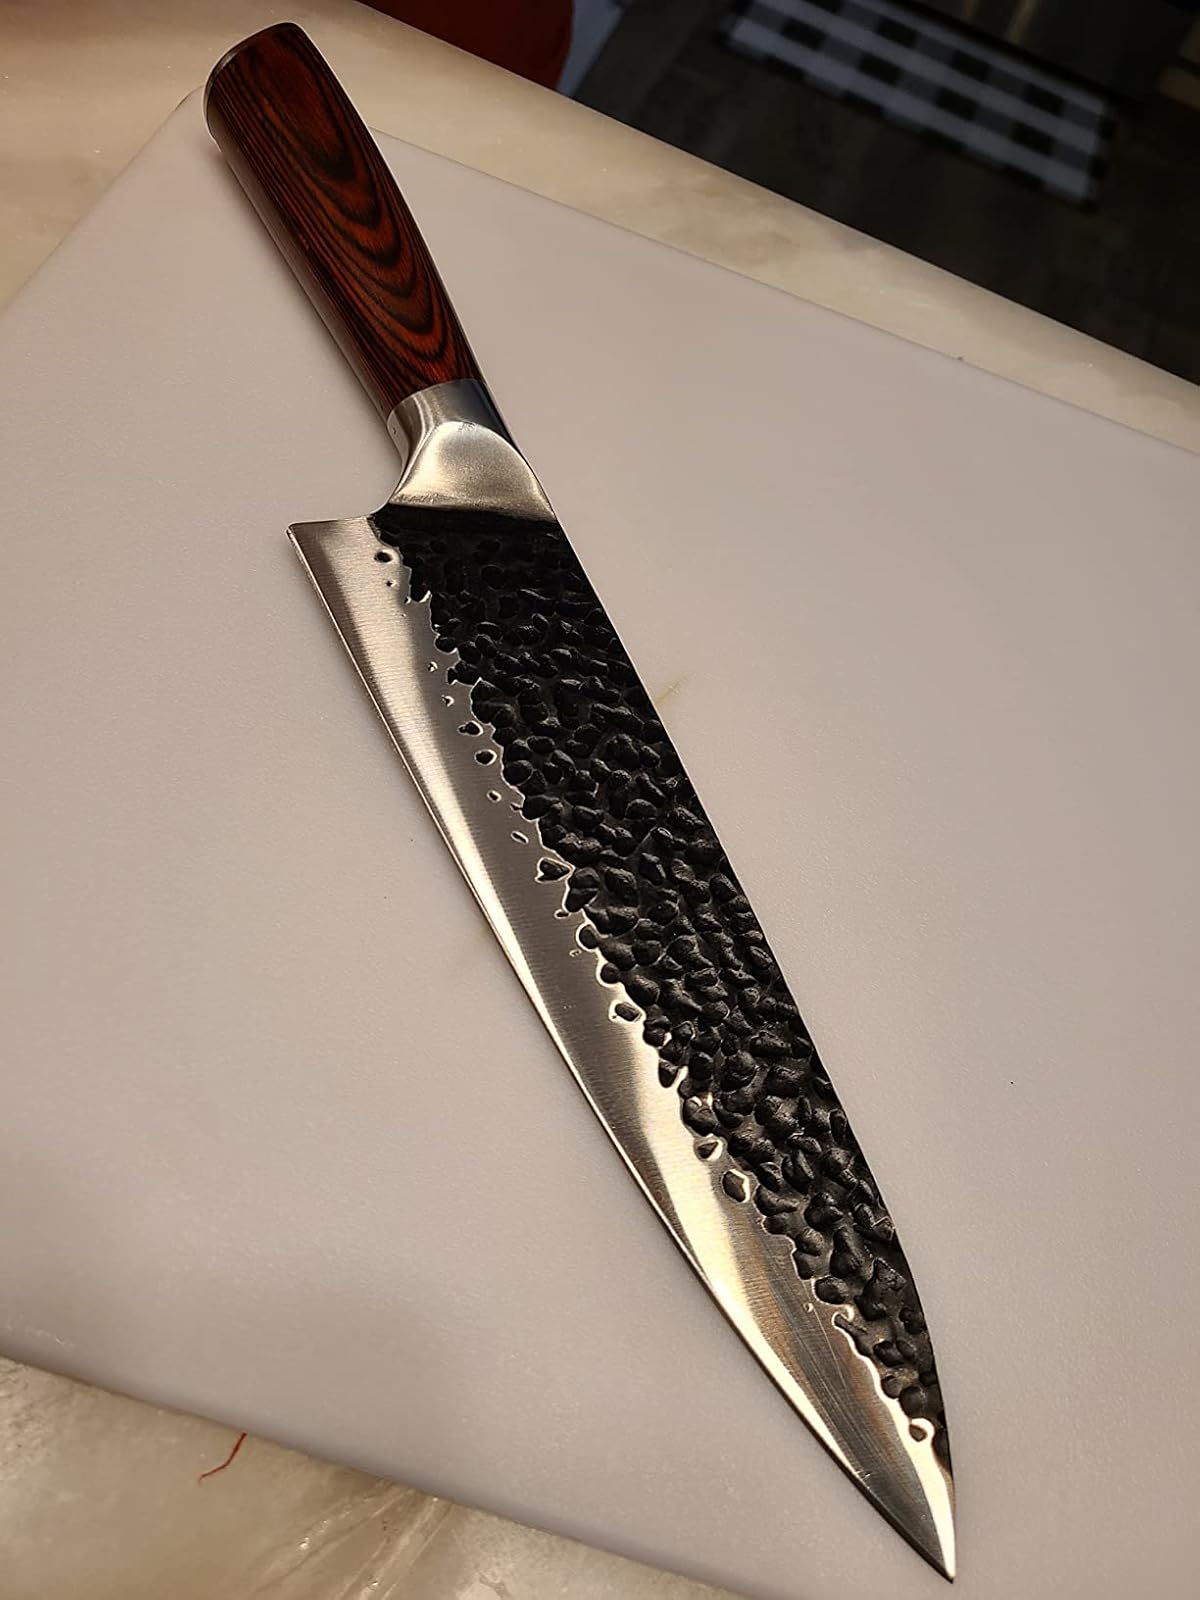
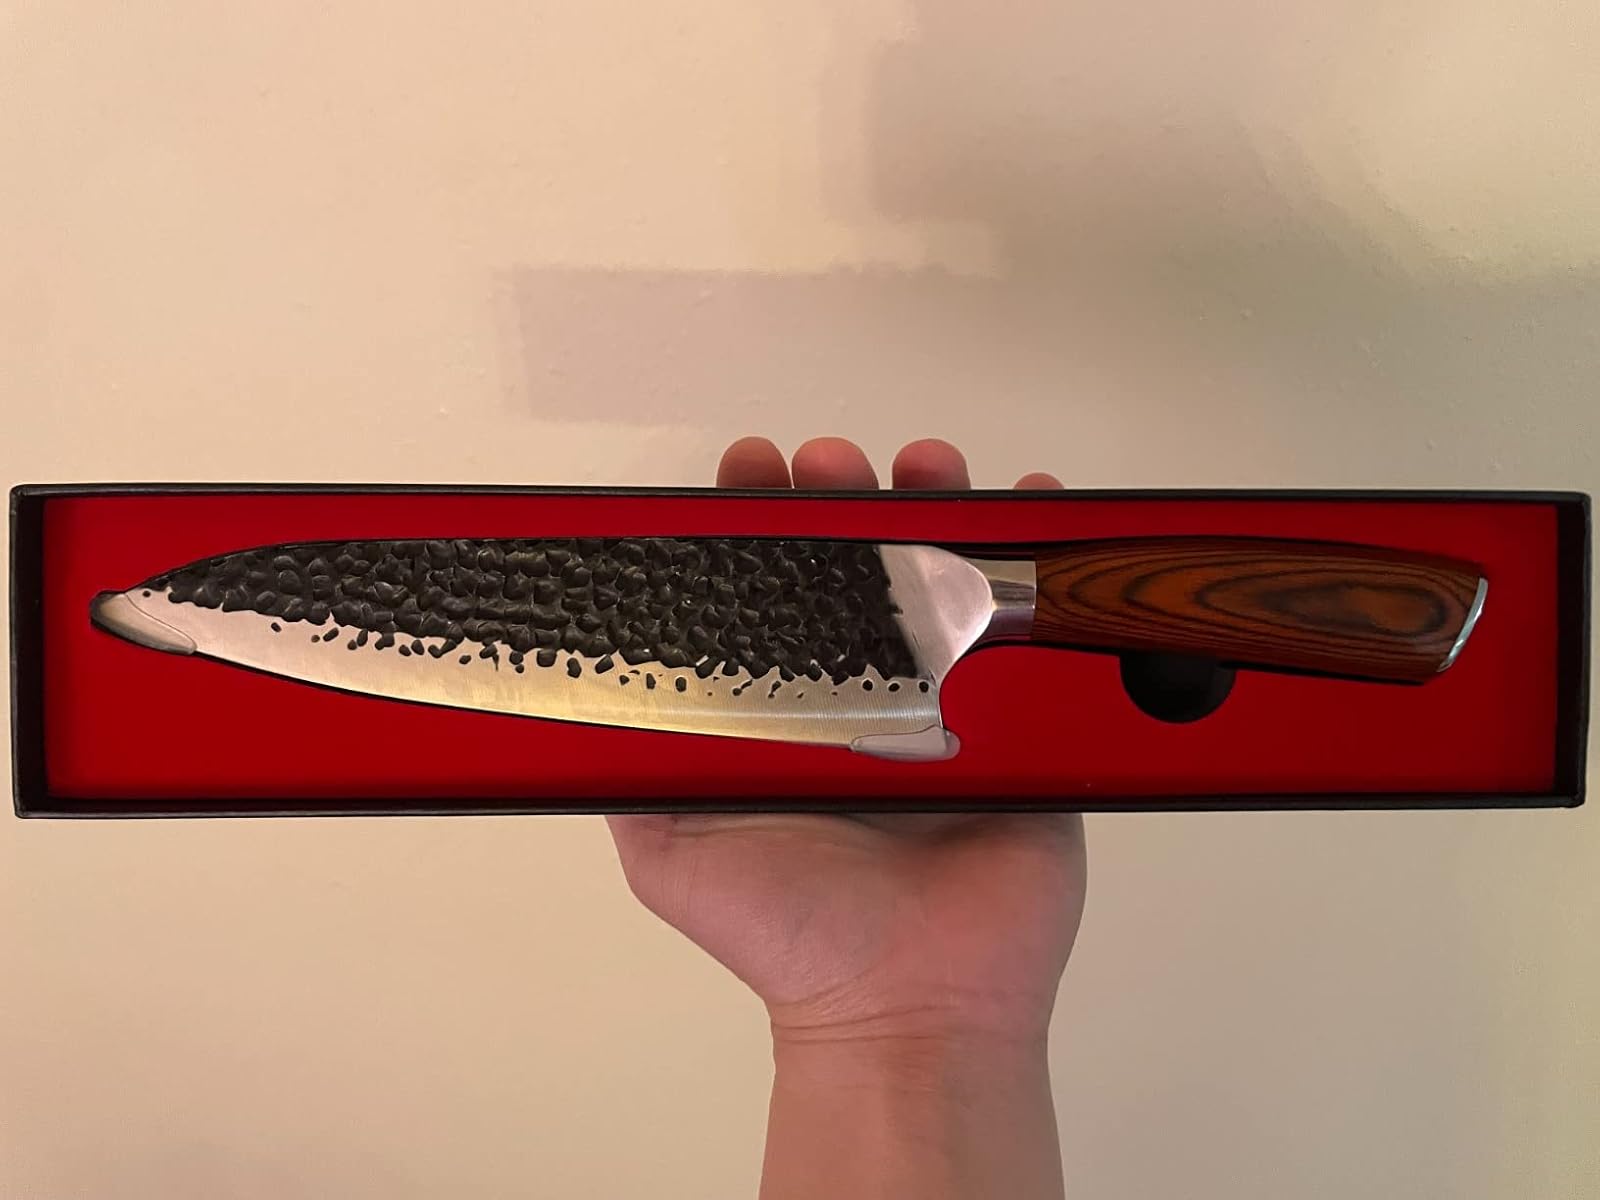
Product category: items_knife
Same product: yes